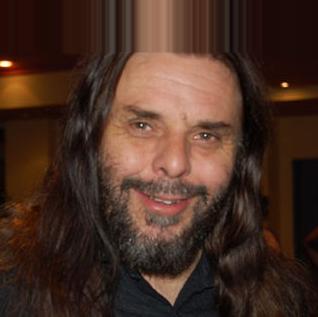
Age: 47